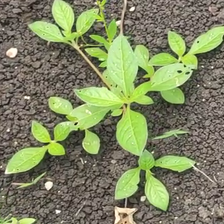
Weed species: Lamber_Quarter_plant(Chenopodium )